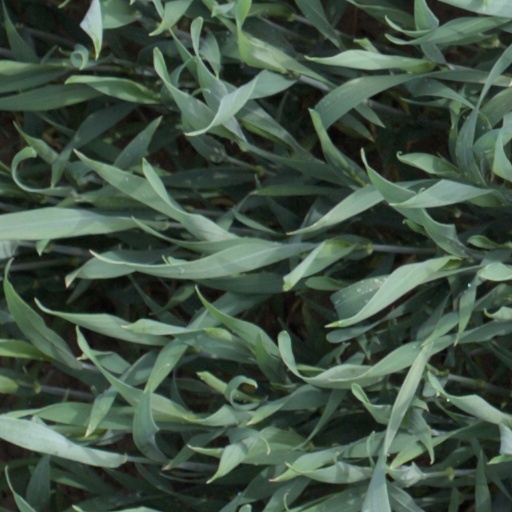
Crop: wheat